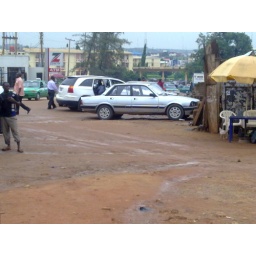
I found this car packed alond the street where I live in Abuja, Nigeria.